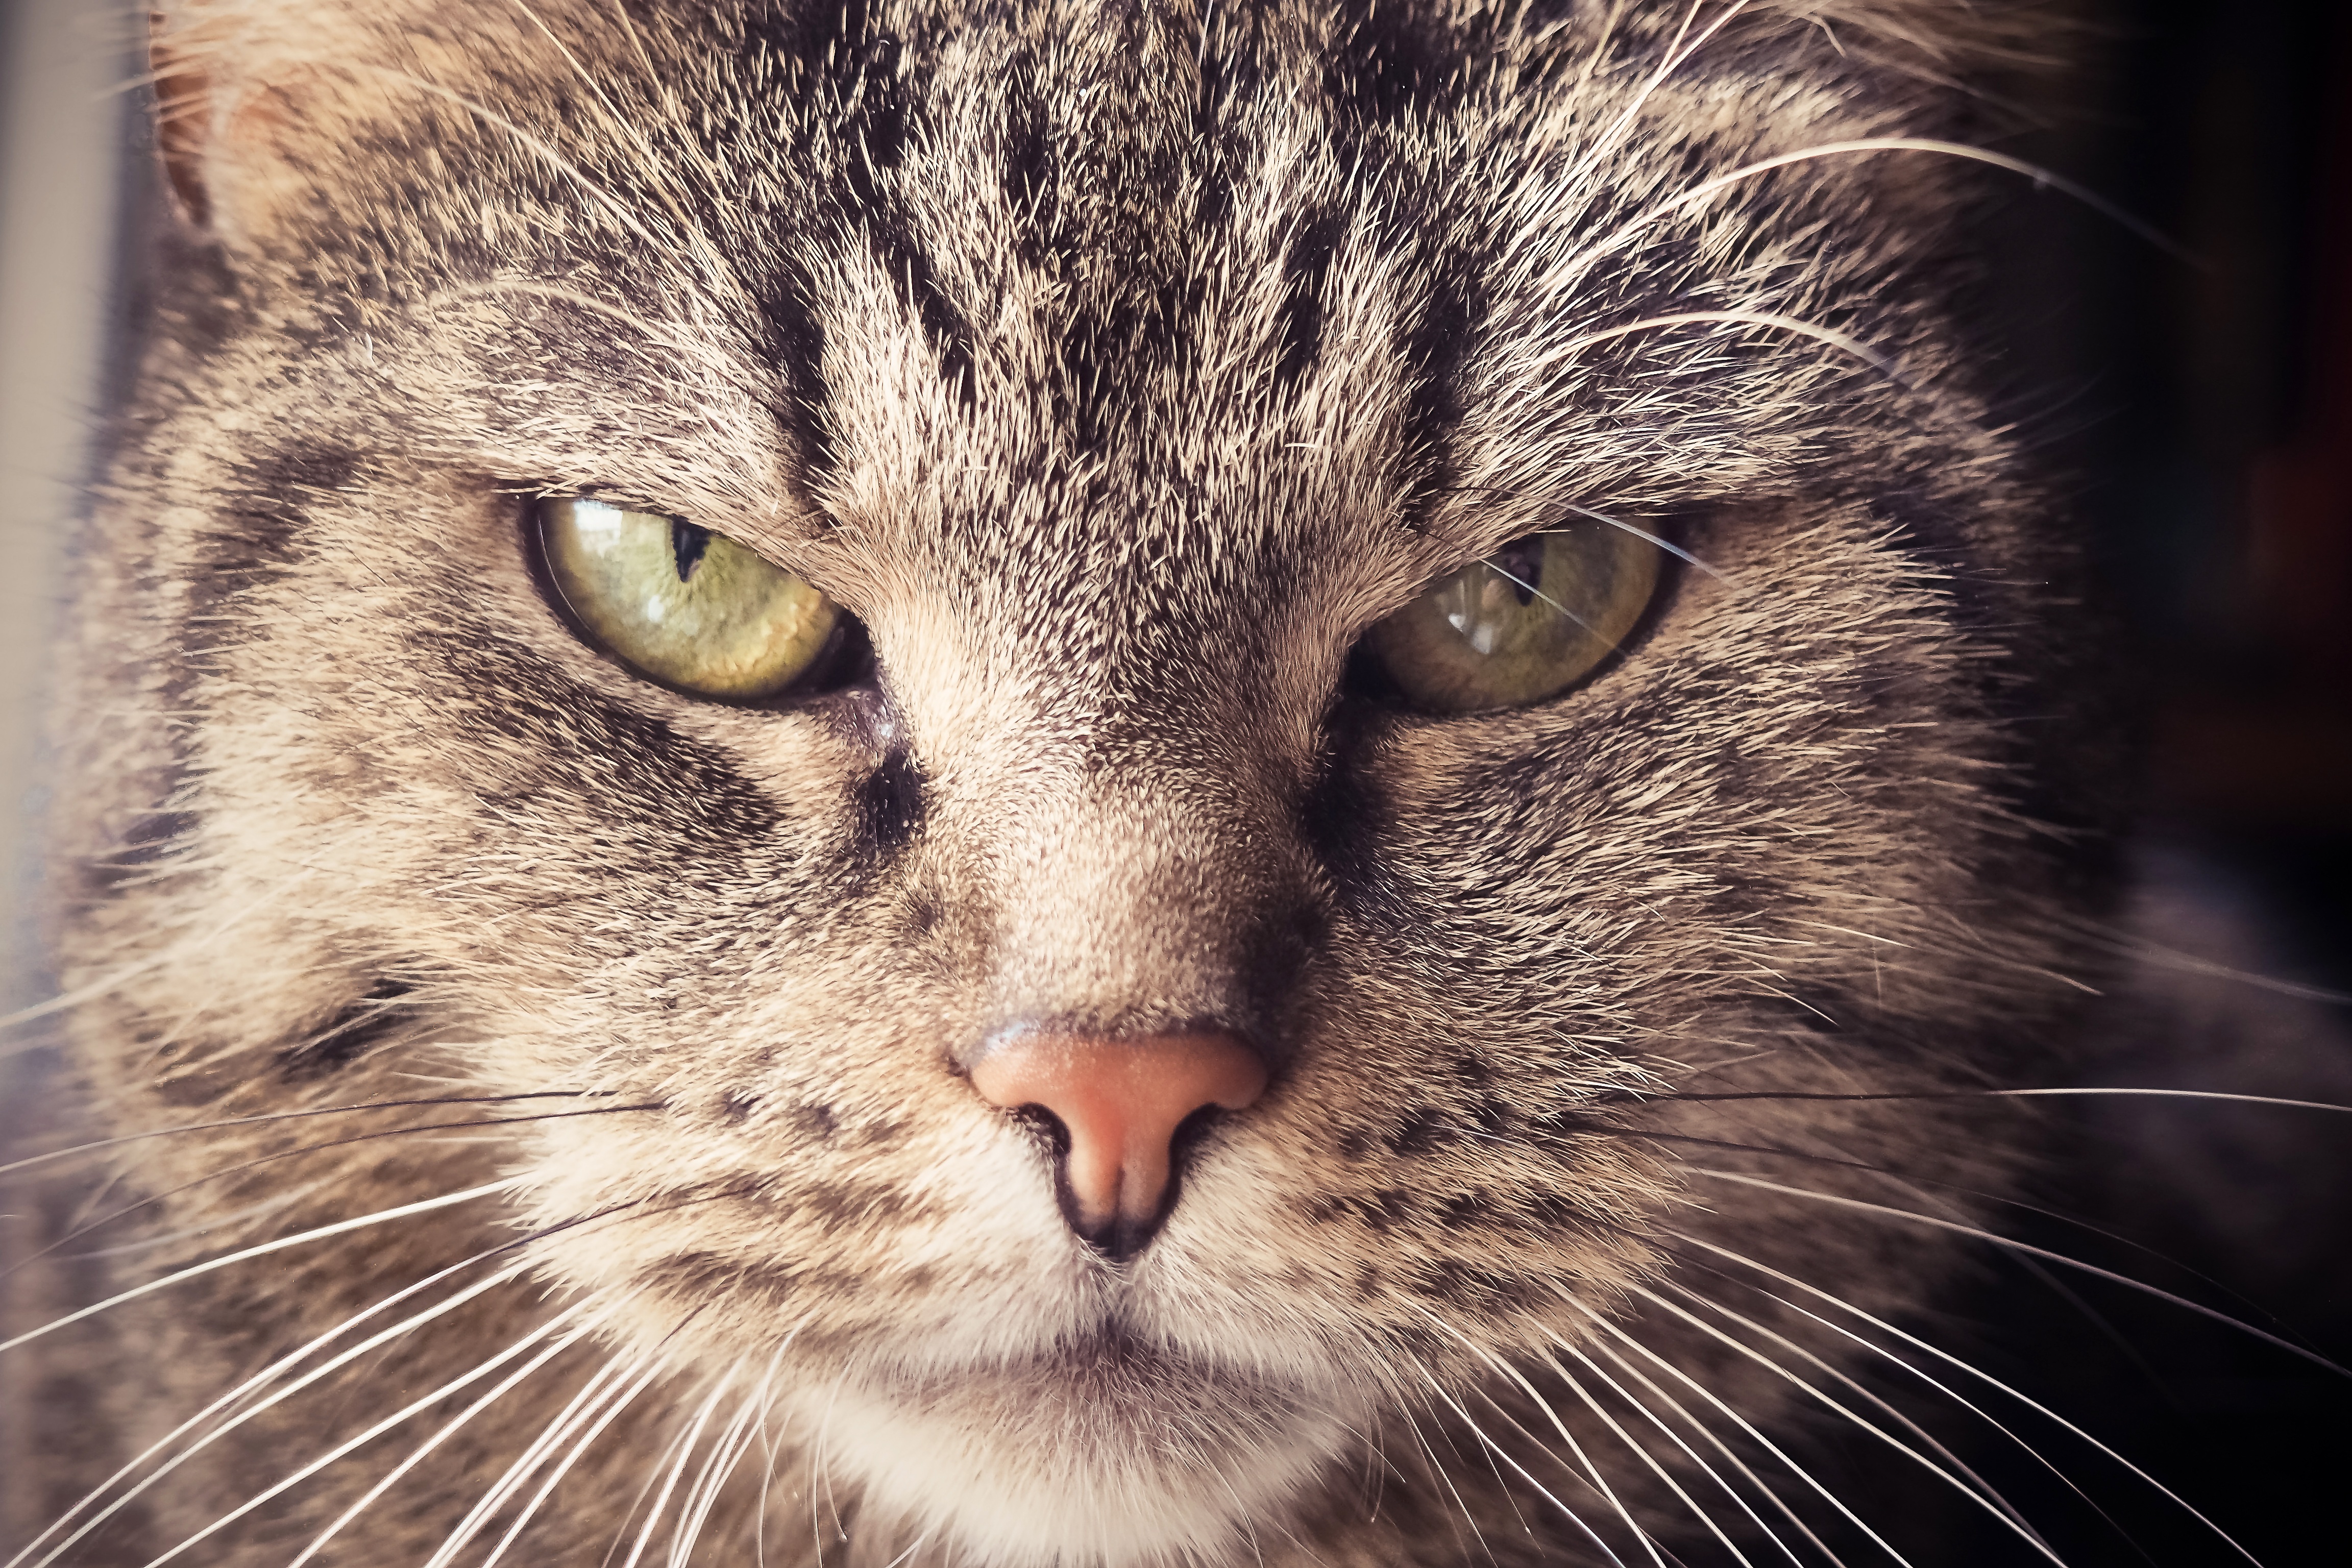
nature, hair, view, animal, pet, fur, portrait, cat, mammal, close, fauna, close up, face, nose, eyes, whiskers, snout, adidas, furry, head, vertebrate, creature, expression, organ, mieze, animal world, domestic cat, wildlife photography, sour, animal portrait, mackerel, tiger cat, cat face, graceful, cat's eyes, annoyed, cat portrait, beard hair, upset, tabby cat, european shorthair, bad look, wild cat, small to medium sized cats, cat like mammal, domestic short haired cat, irritably, infuriated